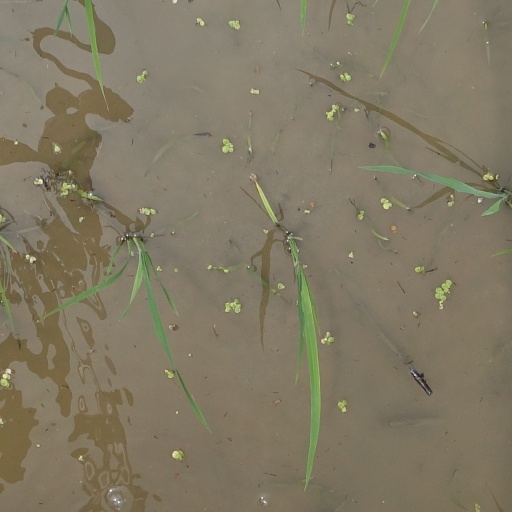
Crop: rice